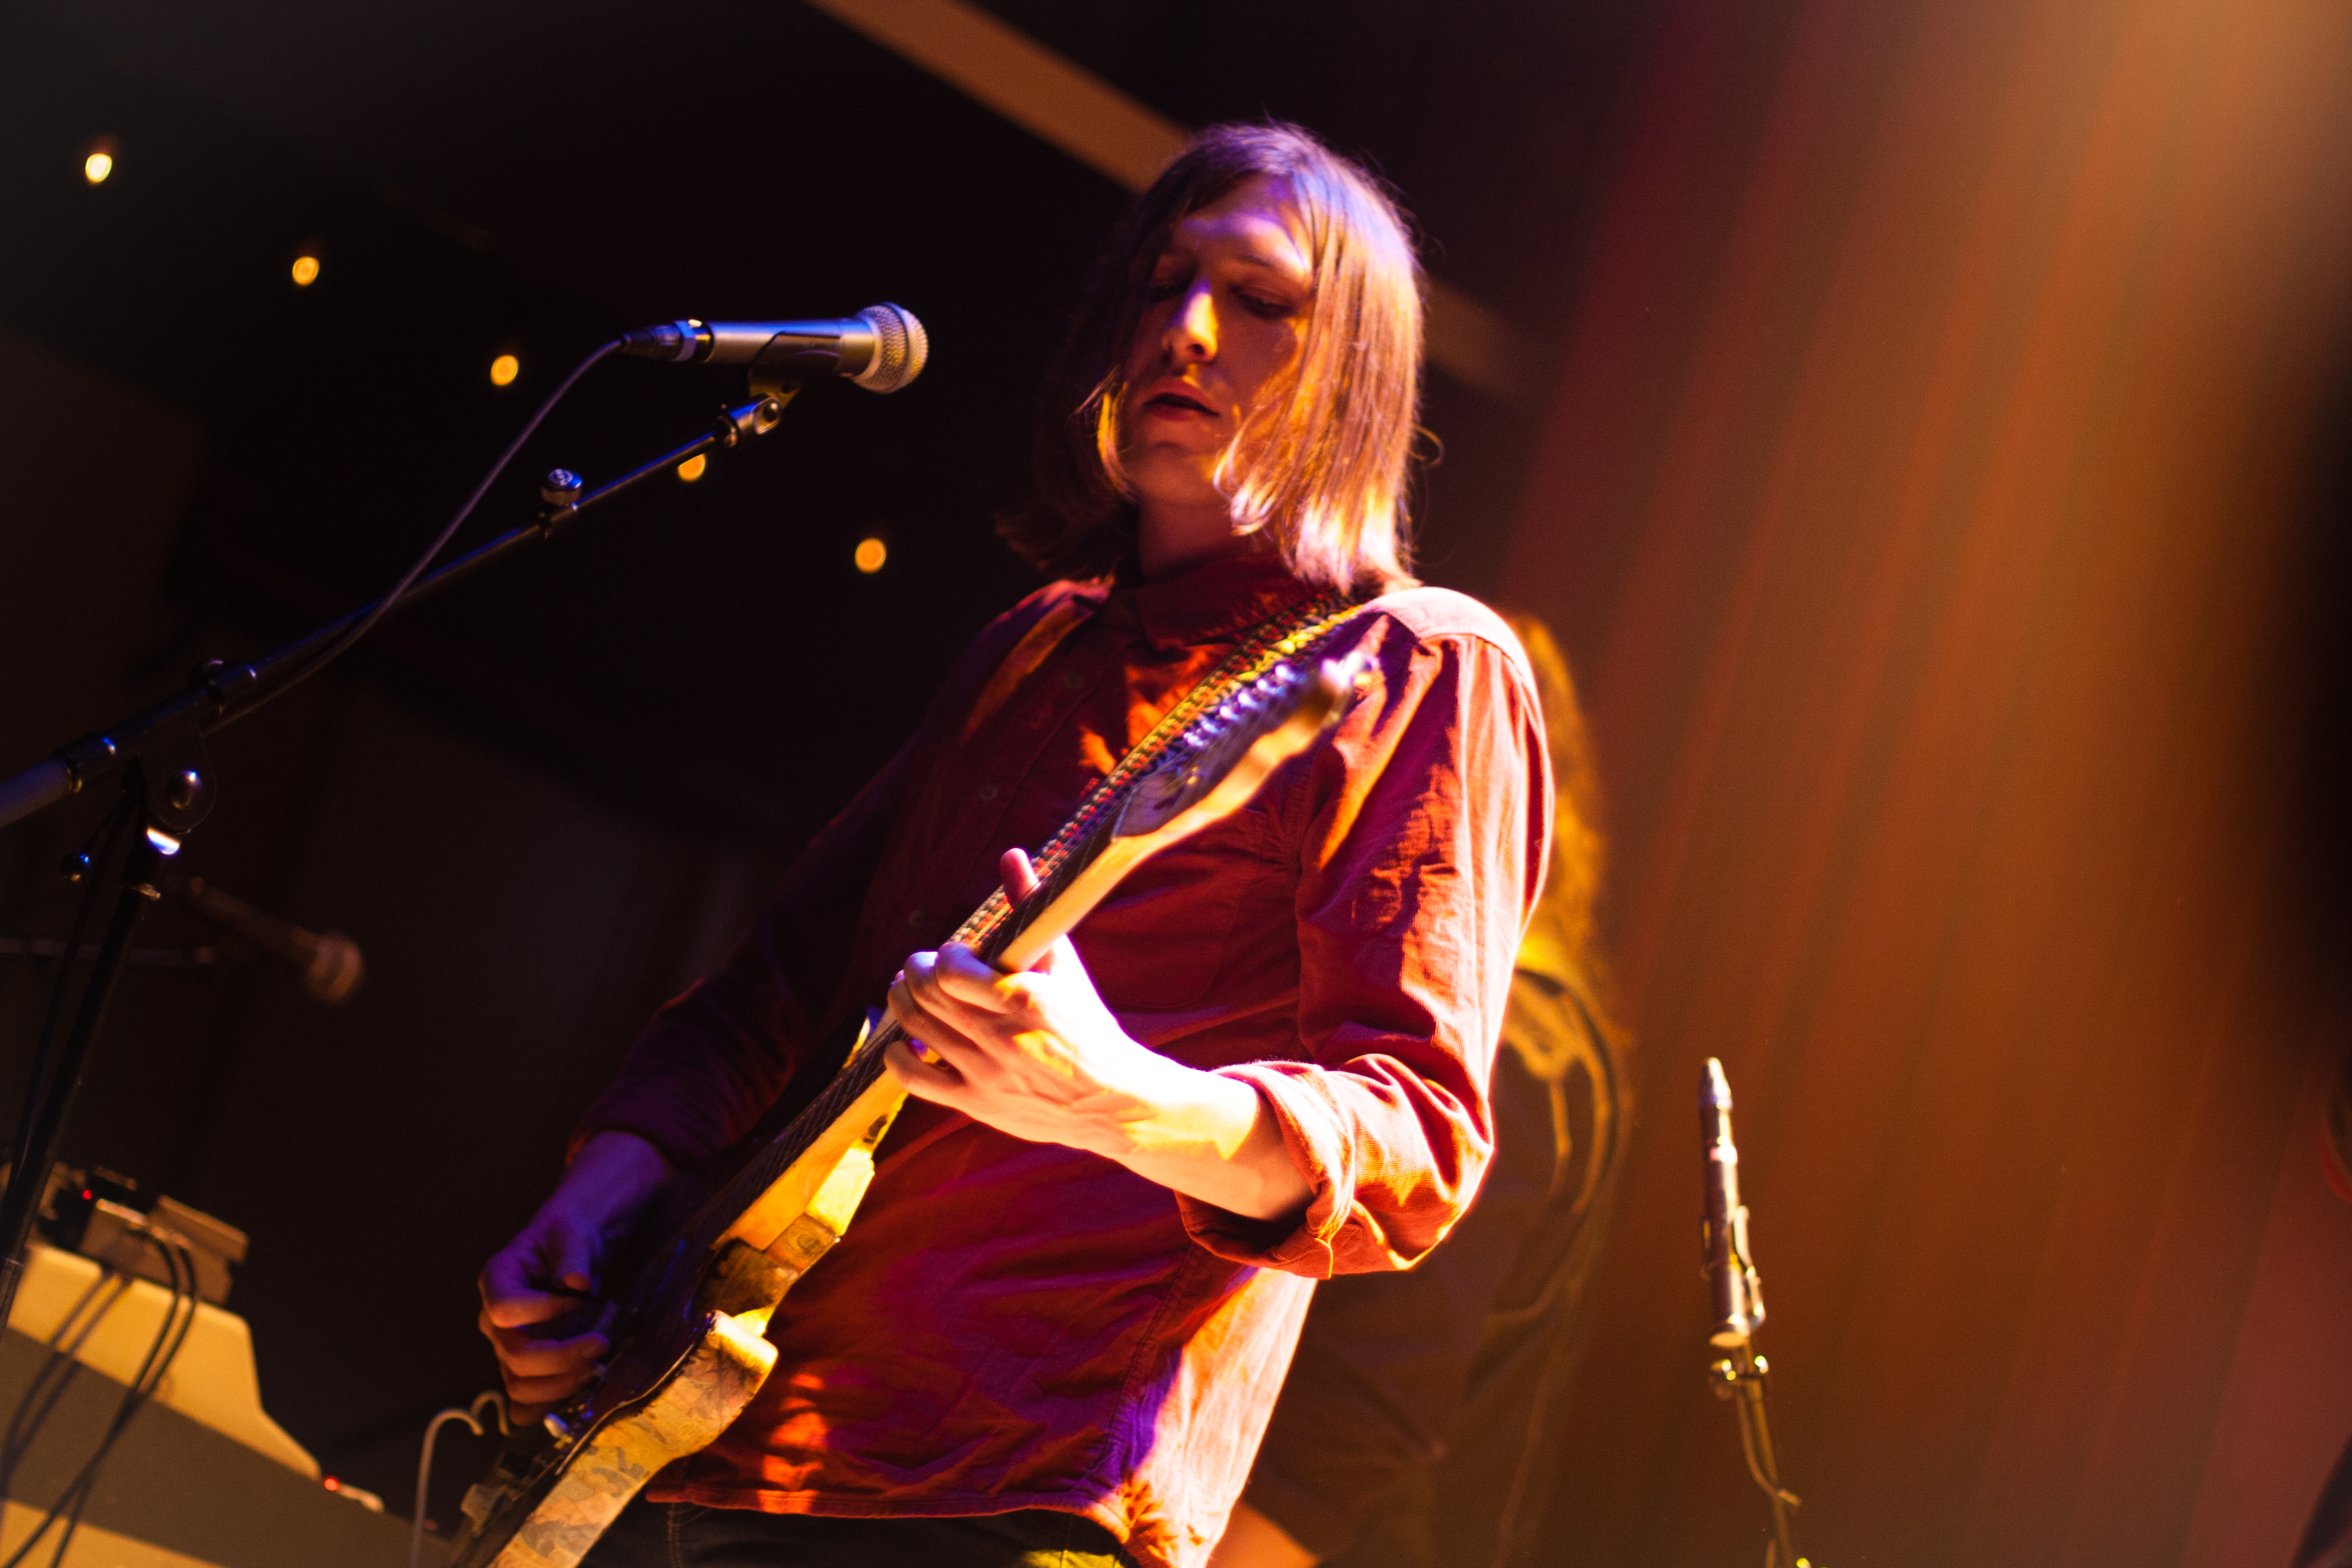
rock, music, concert, band, live, hall, canon, musician, performance art, south, 2014, holland, nederland, hague, zuid, denhaag, paysbas, markt, supermarkt, grote, wands, nethelands, thewands, stage, performance, bassist, singing, guitarist, entertainment, performing arts, singer songwriter, musical theatre